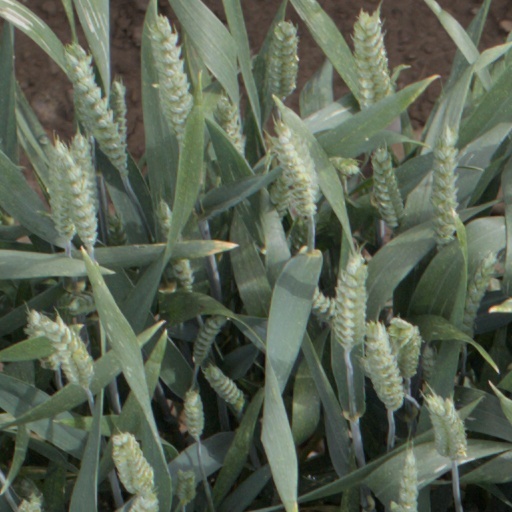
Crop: wheat